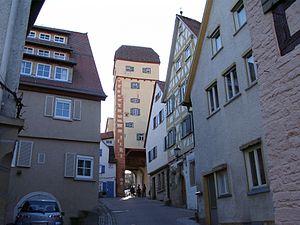
Porte de Kalkweil à Rottenburg am Neckar, arrondissement de Tübingen, Land de Bade-Wurtemberg, Allemagne. Porte de la ville à l'ouest. Perspective: Vers hors la ville.